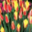
Label: tulip